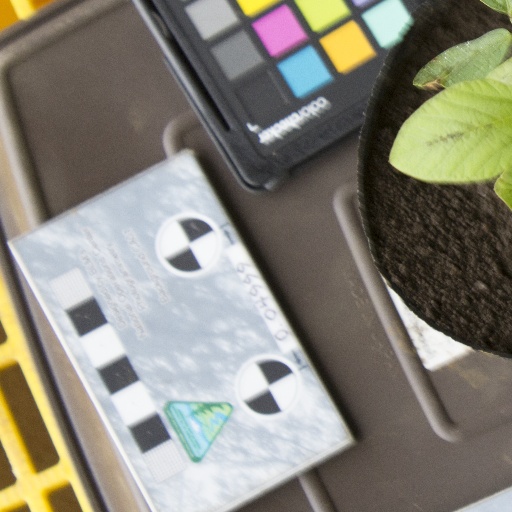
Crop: soybean